Minakami Station

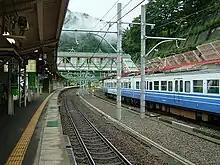
View from platform 1, August 2008

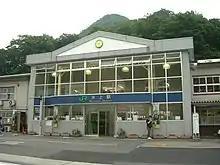
The station entrance in July 2010 before rebuilding

The station opened on 30 October 1928. Upon the privatization of the Japanese National Railways (JNR) on 1 April 1987, it came under the control of JR East.